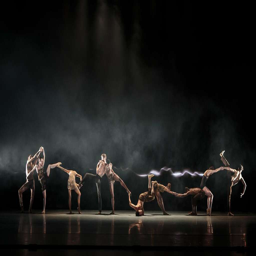
dancers create a sculptural statement .